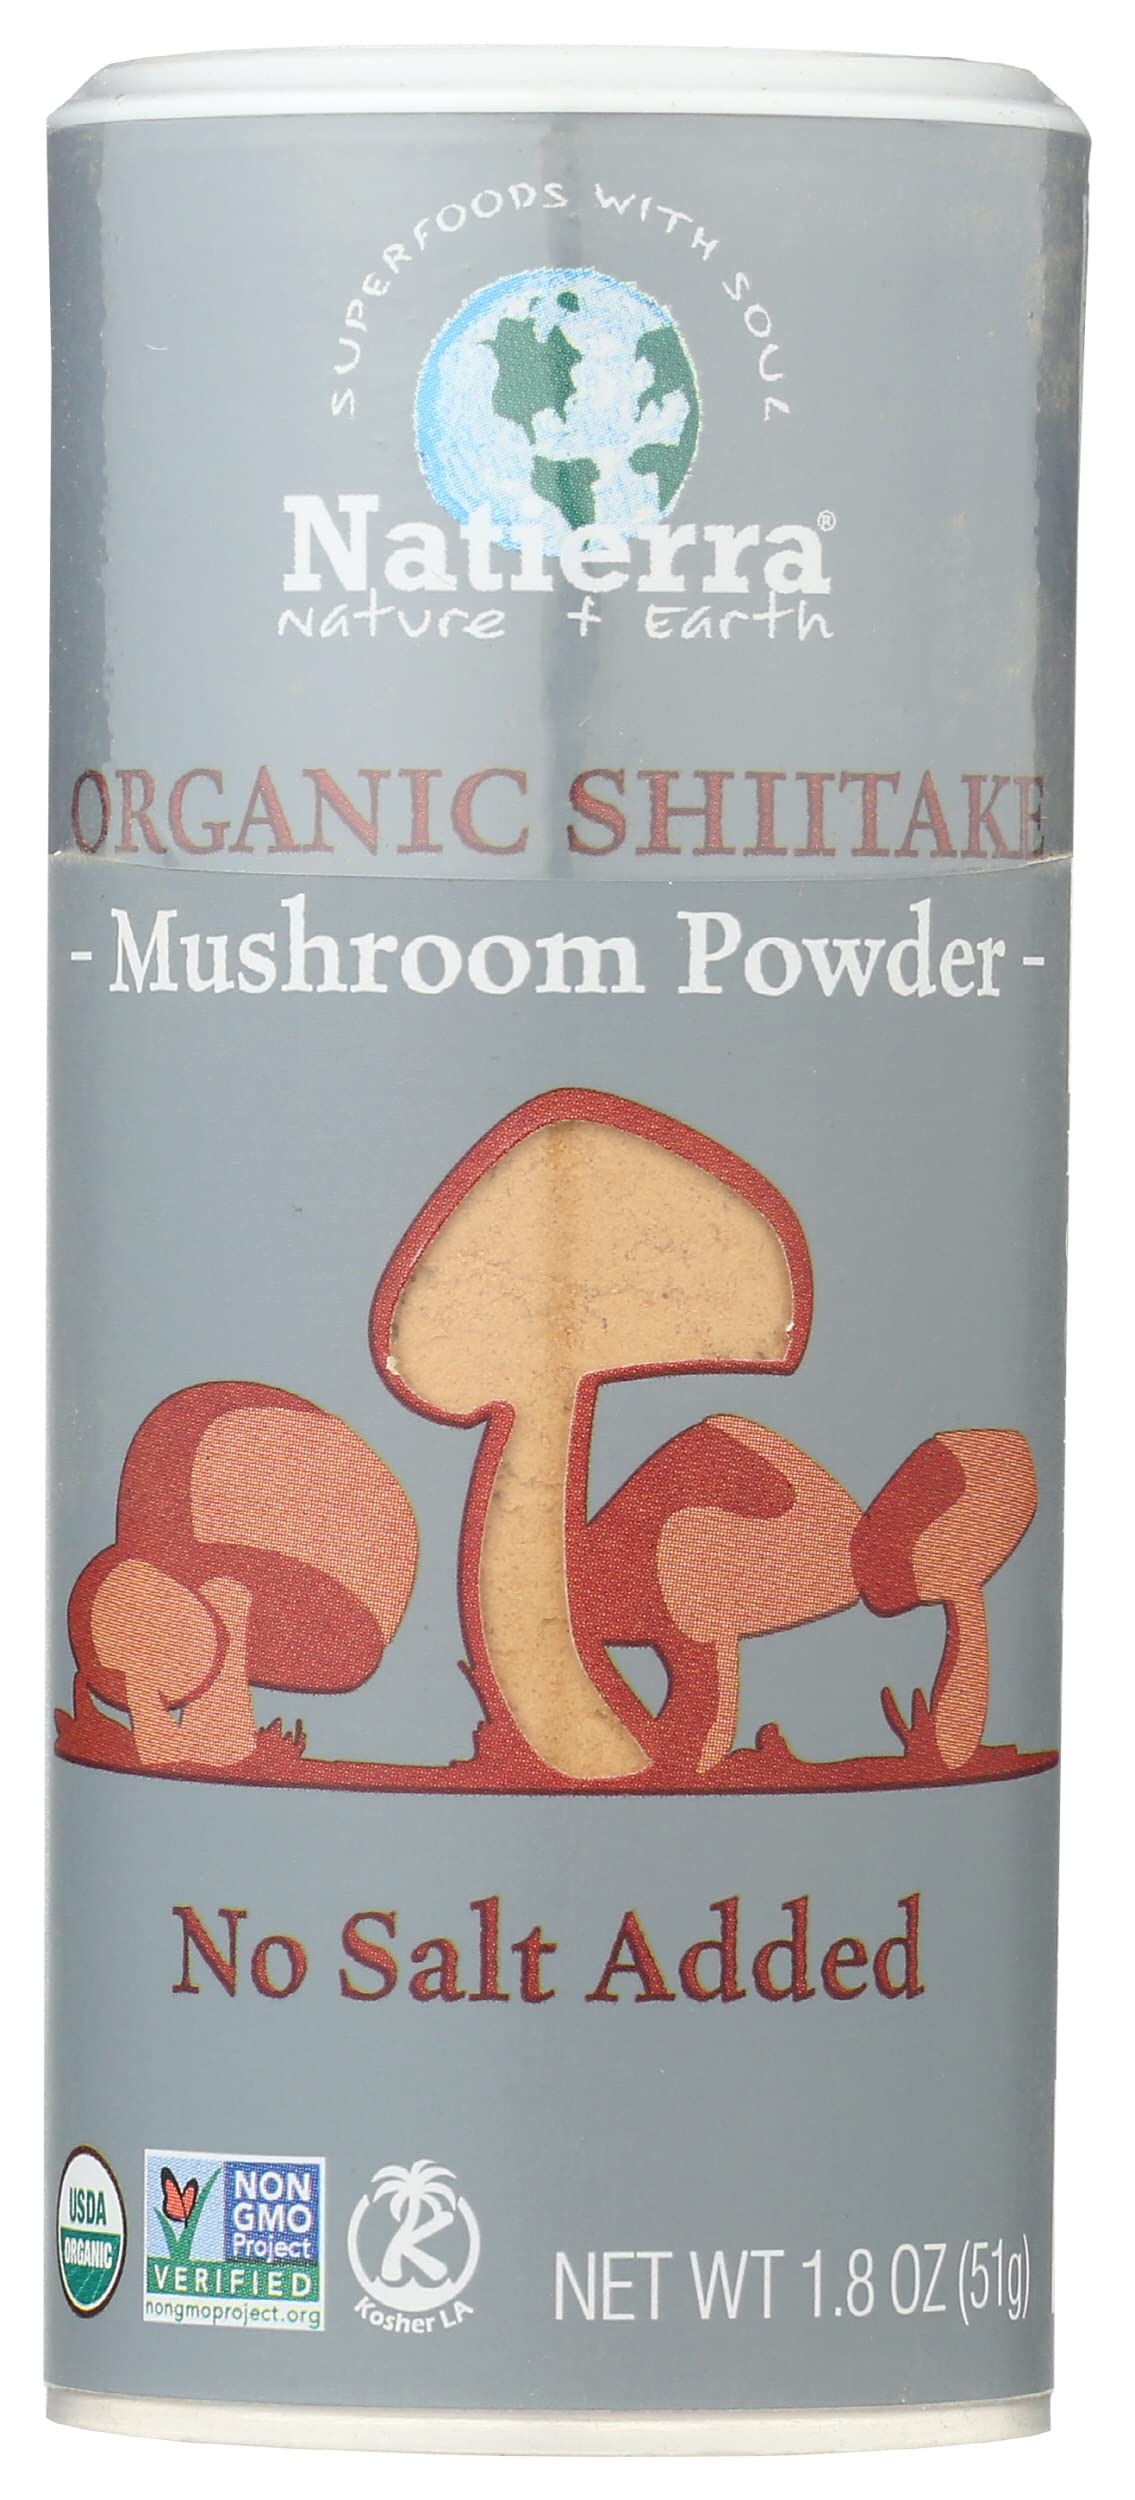
Item Name: Natierra Organic Shitake Mushroom Powder, No Salt, Non-GMO, USDA Certified Organic, 1.8 Ounce (Pack of 6)
Bullet Point 1: Natierra Organic Shitake Mushroom Powder, No Salt, Non GMO, USDA Organic, 1.8 Ounce (Pack of 6)
Bullet Point 2: Nature + Earth
Value: 10.8
Unit: Ounce

Price: 9.75